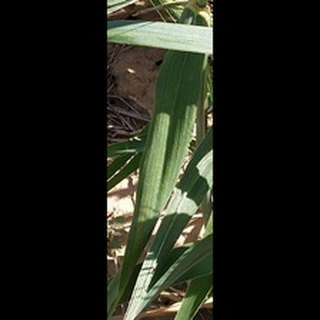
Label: healthy_wheat